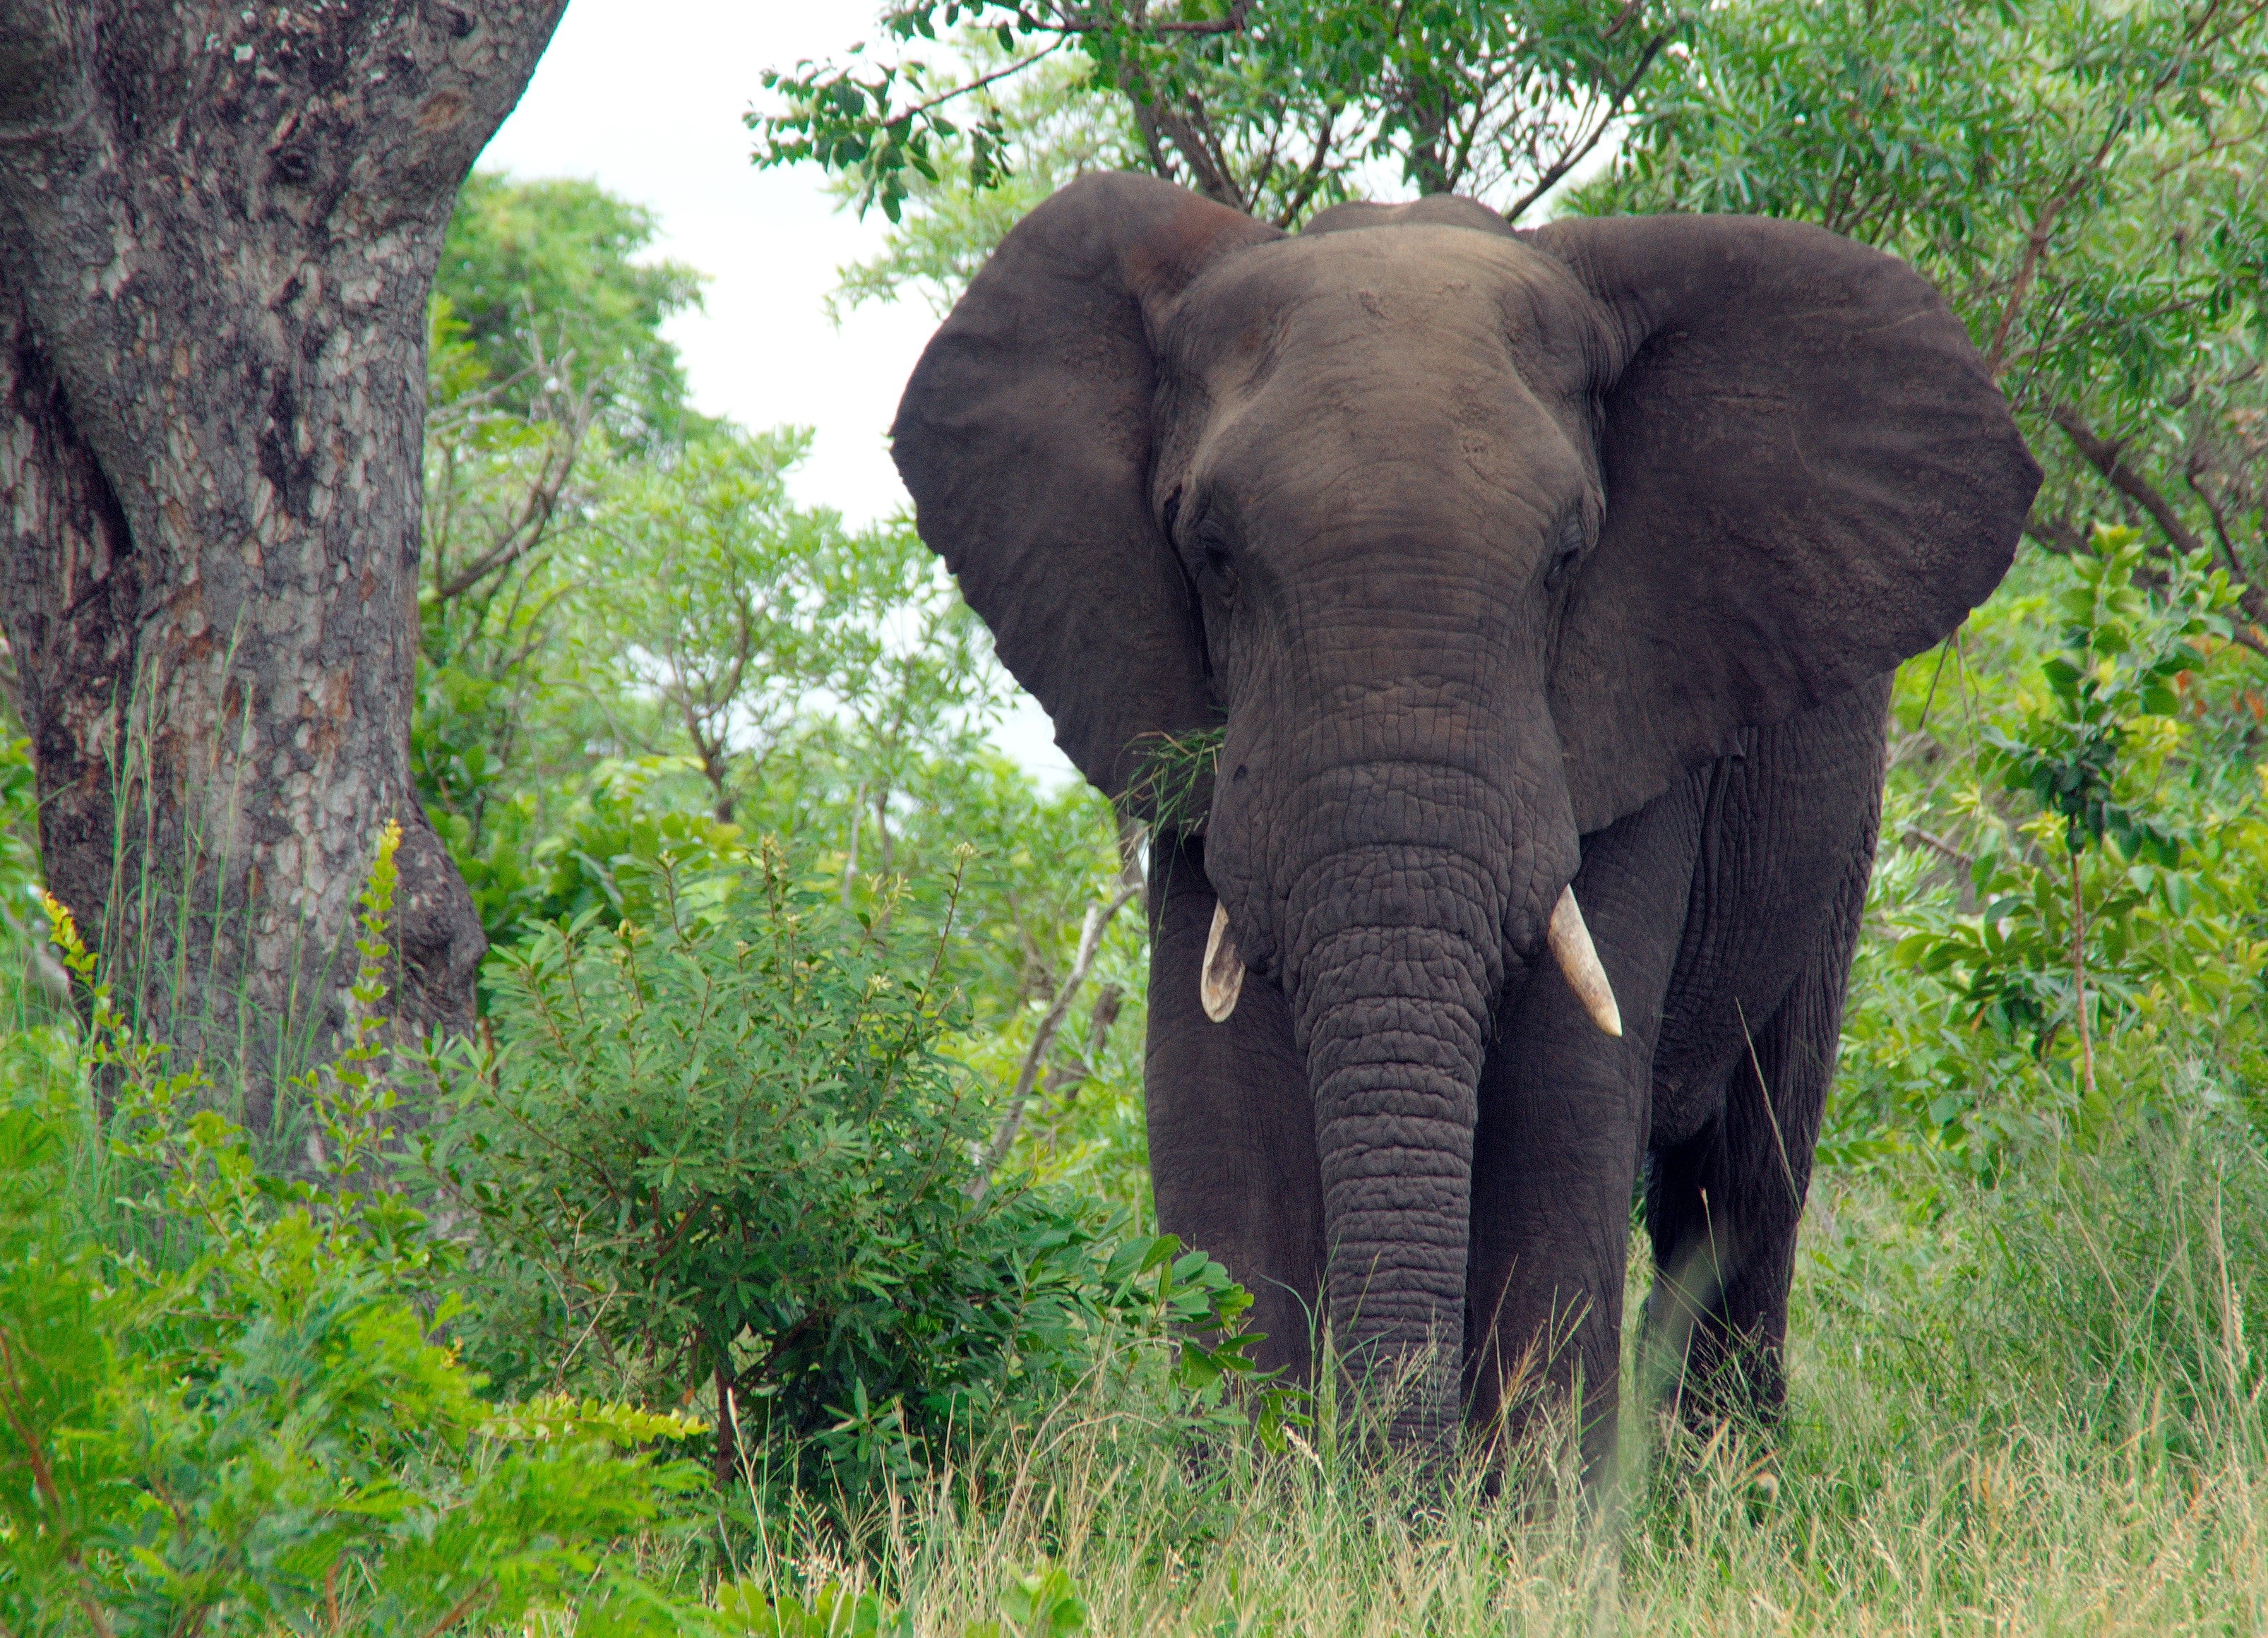
adventure, animal, wildlife, jungle, africa, mammal, fauna, savanna, elephant, safari, south africa, kruger park, indian elephant, african elephant, elephants and mammoths